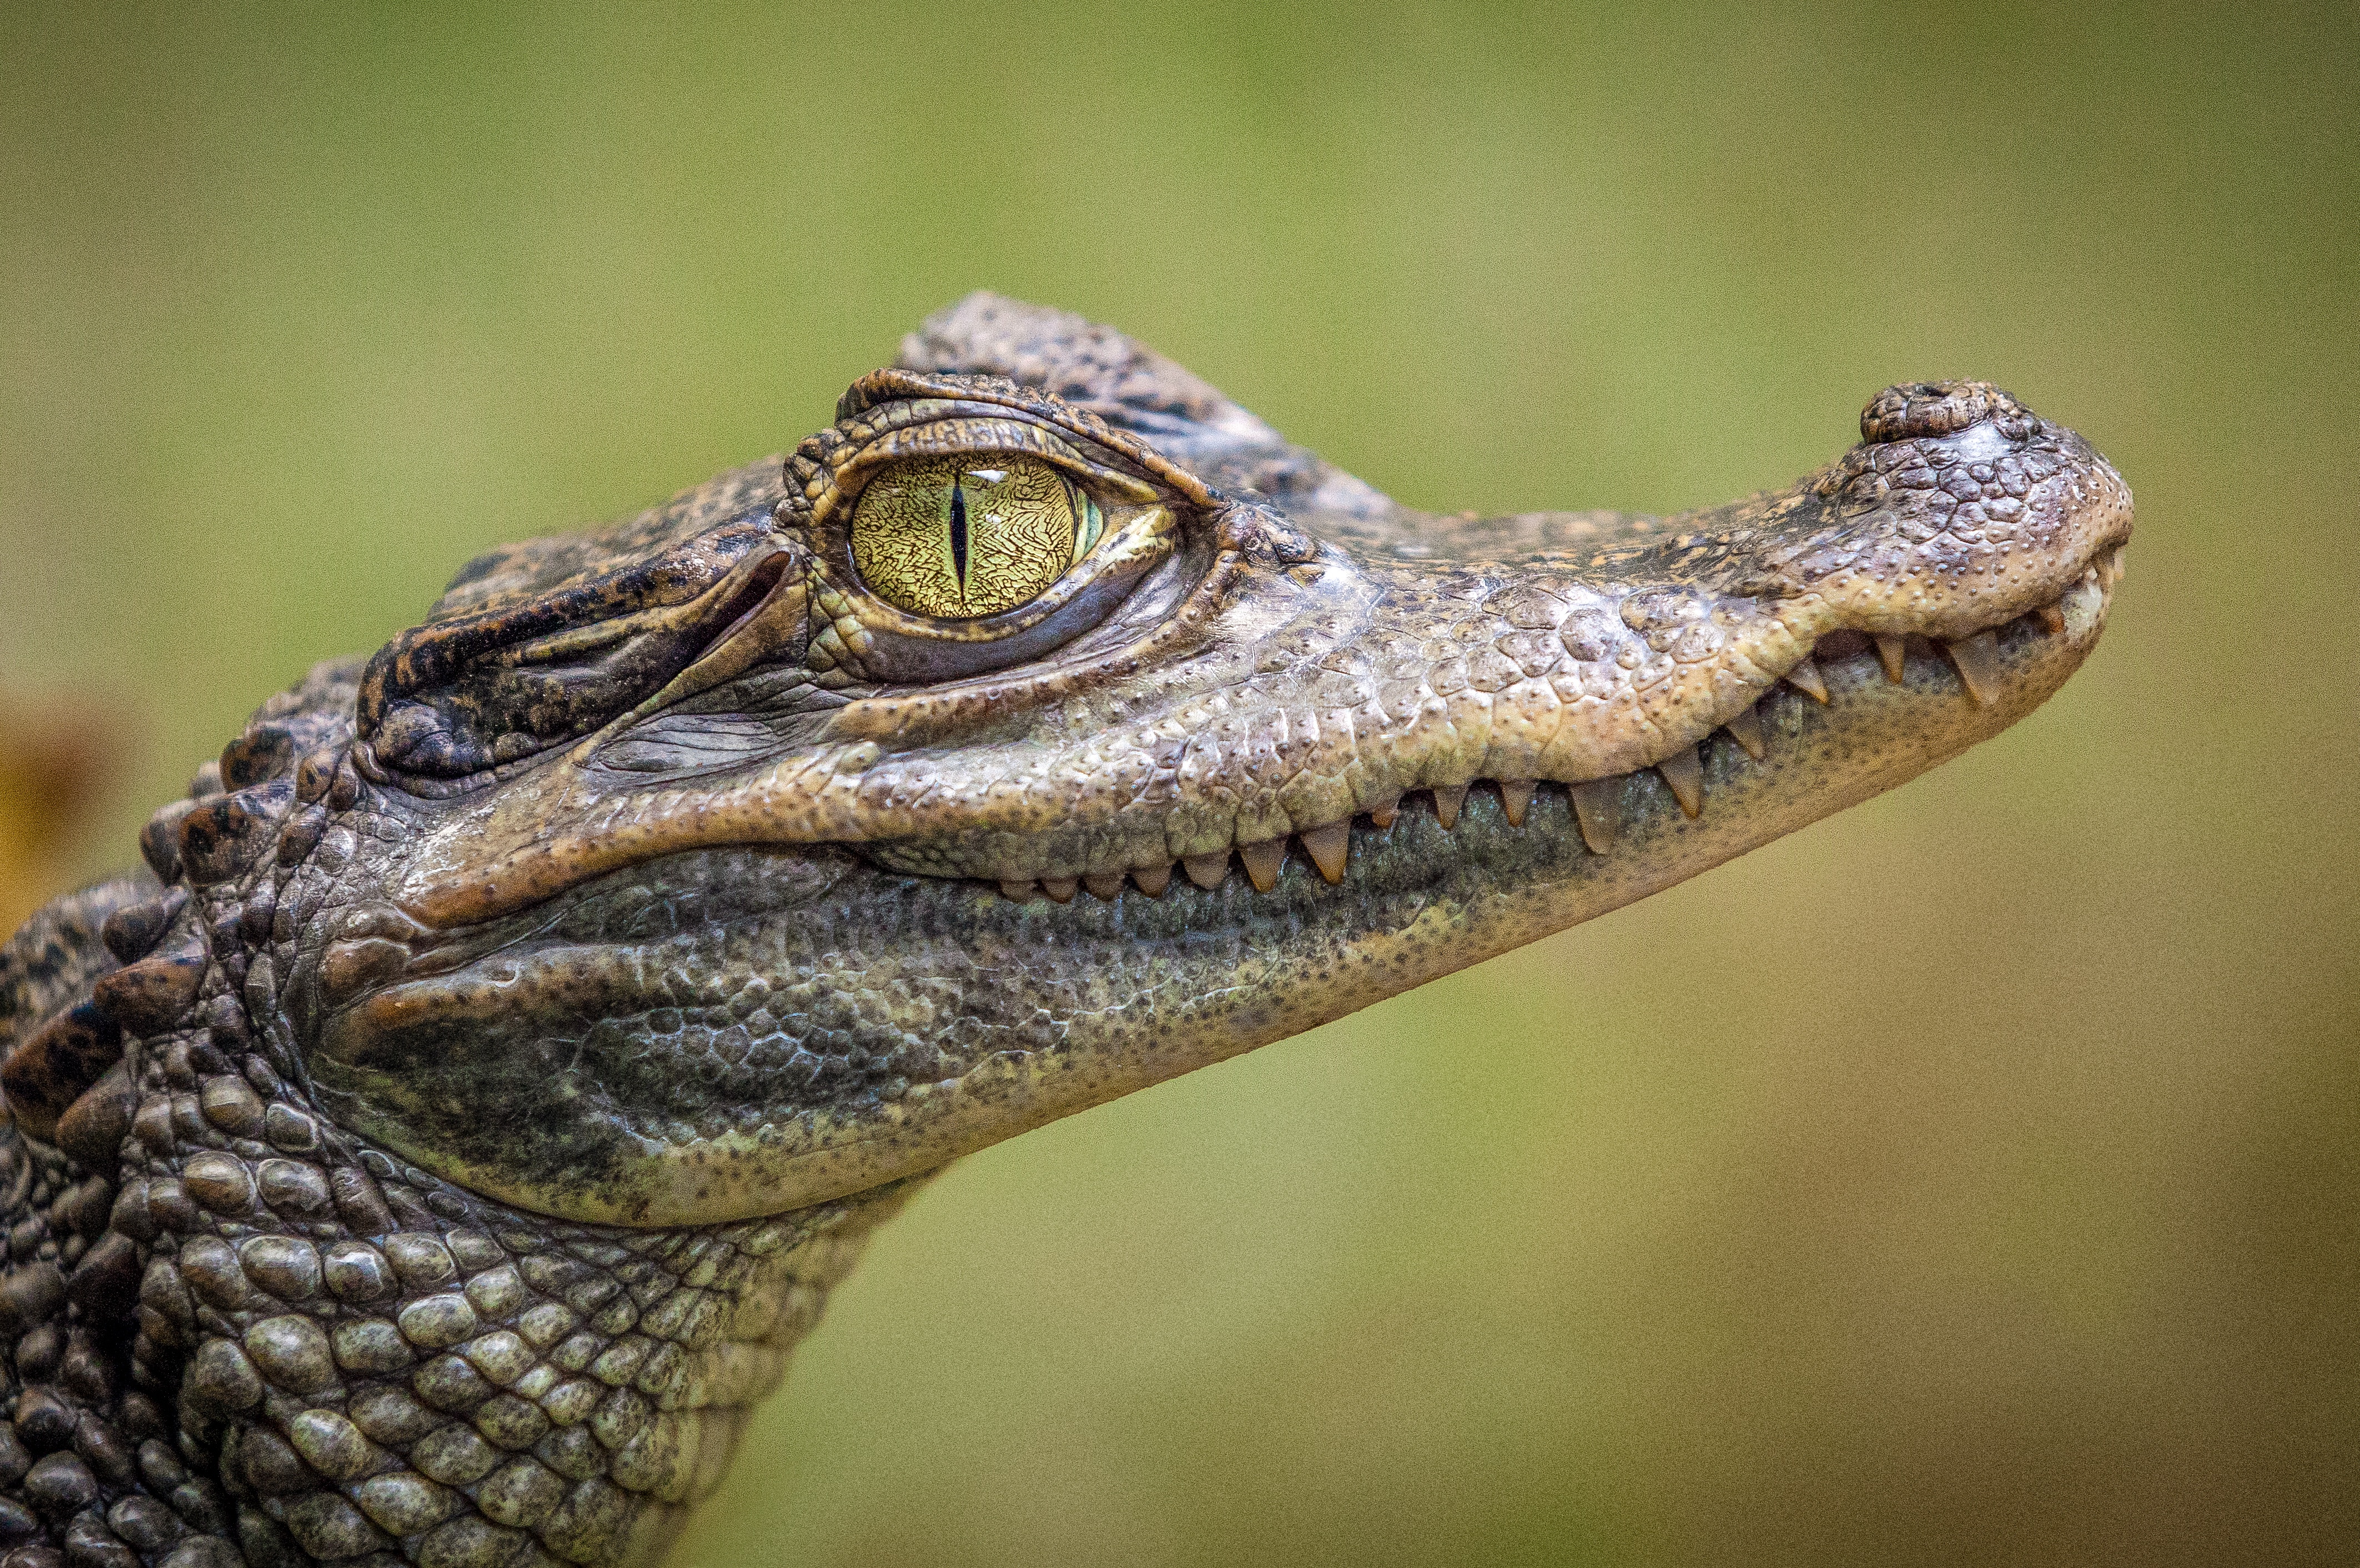
animal, wildlife, reptile, fauna, crocodile, close up, alligator, eye, vertebrate, agamidae, crocodilia, american alligator, nile crocodile, velociraptor